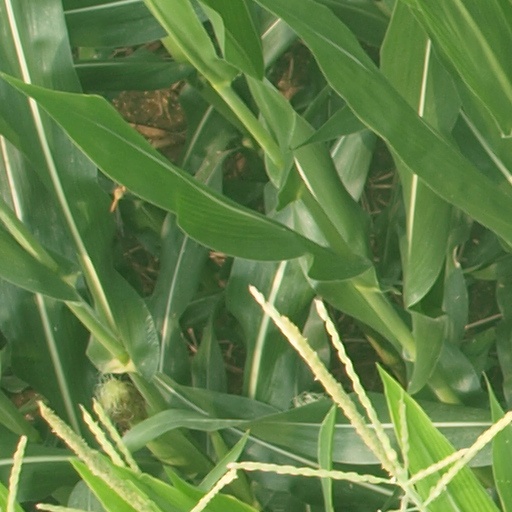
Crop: maize; corn